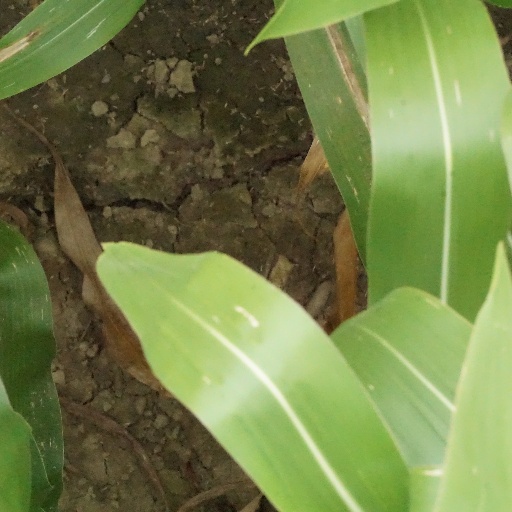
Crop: maize; corn